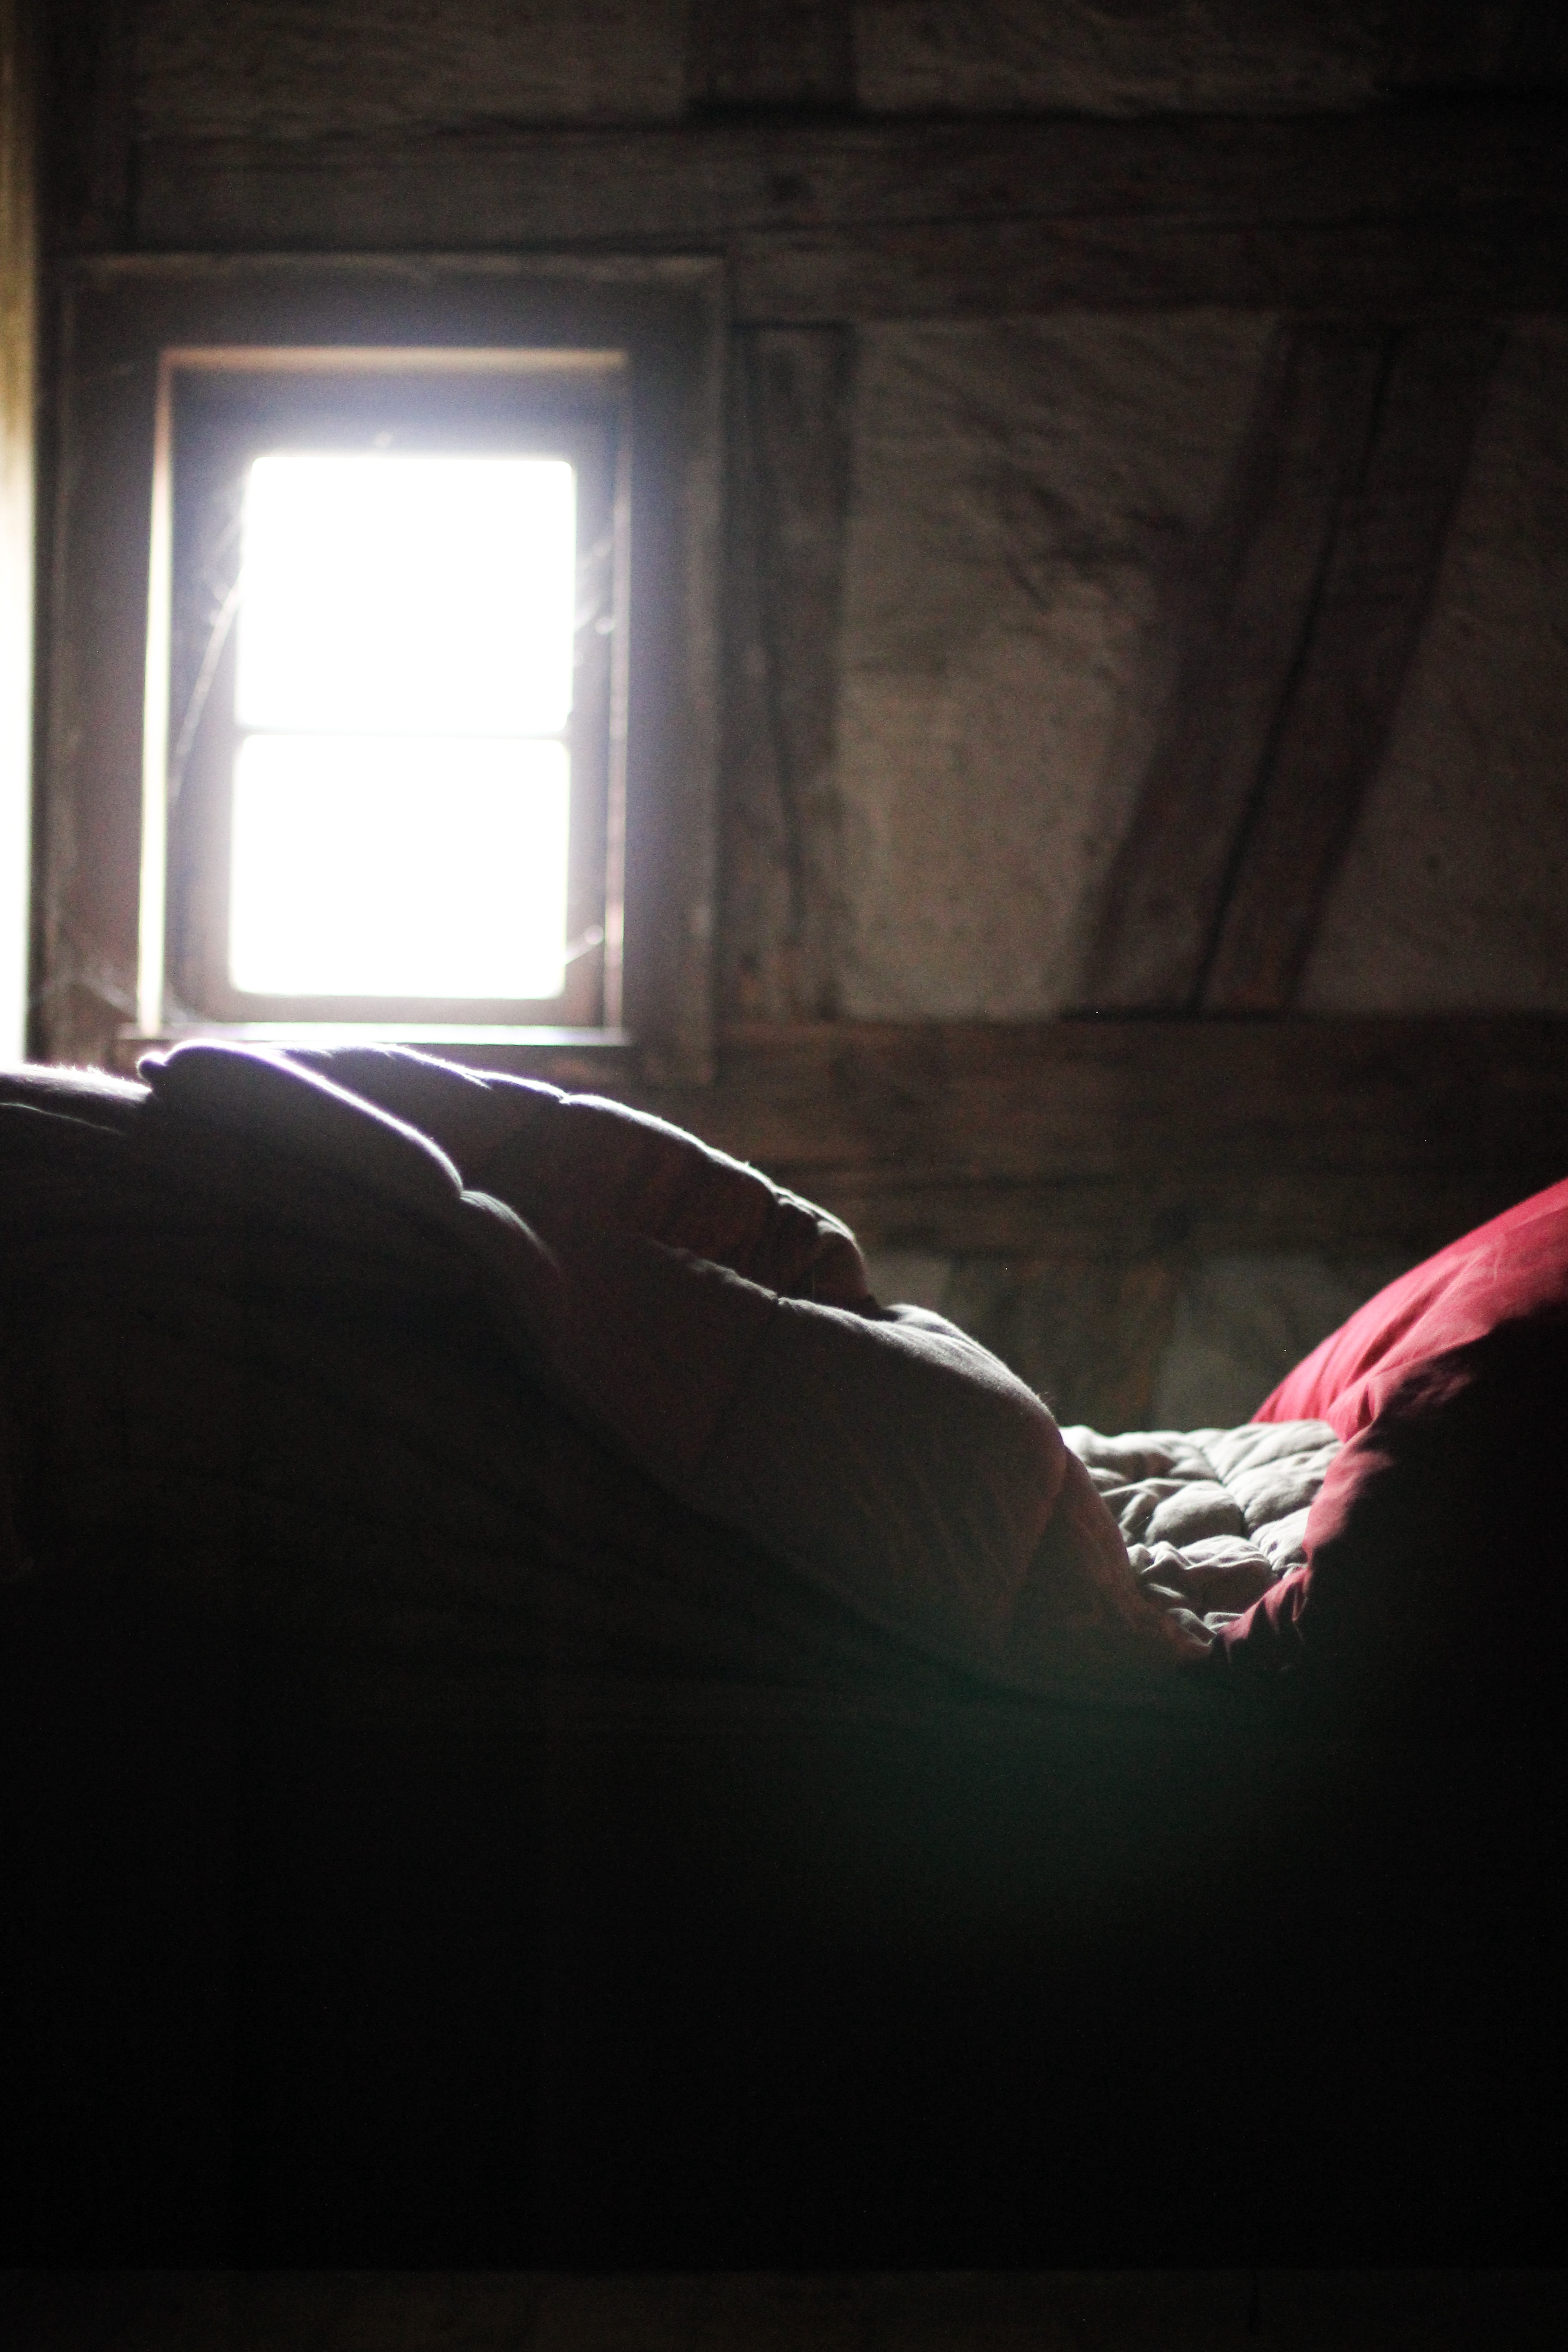
light, white, red, color, darkness, black, image